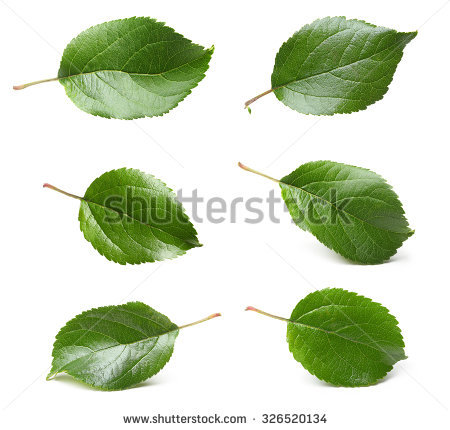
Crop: apple
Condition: healthy